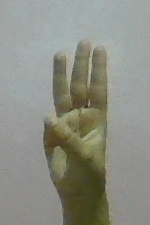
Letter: thaa